Jane Sather

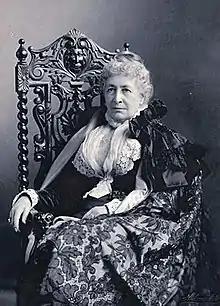
Sather c. 1905

Jane K. Sather ("née" Krom; March 9, 1824 – December 11, 1911) was an American philanthropist and one of the University of California, Berkeley's most significant benefactors. She founded the Sather Professorship of Classical Literature and the Sather Professorship of History at Berkeley.